Daddy Cool (musical)

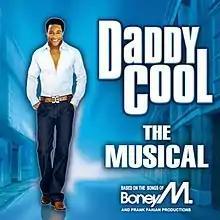

Daddy Cool is a musical based upon the works of Boney M. and other Frank Farian-produced artists. It premiered in the West End in 2006, followed by UK and international tours.